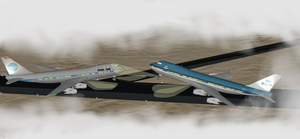
Le 27 mars 1977, deux Boeing 747 entrent en collision à Tenerife, sur l'aéroport de Los Rodeos, dans l'île de Tenerife aux Canaries, entraînant la mort de 583 personnes. Alors que l'aéroport est plongé dans le brouillard, un 747-200 de la KLM entame son décollage et percute un 747-100 de la Pan Am qui est en train de remonter la piste. L'accident est resté la pire catastrophe accidentelle de l'histoire de l'aviation, si l'on exclut les attentats du 11 septembre 2001 qui, eux, étaient délibérés et à motivation criminelle.